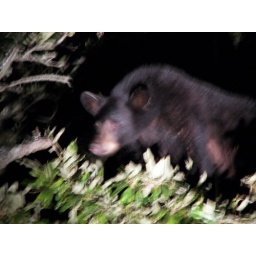
Bear at Night in tree behind our house